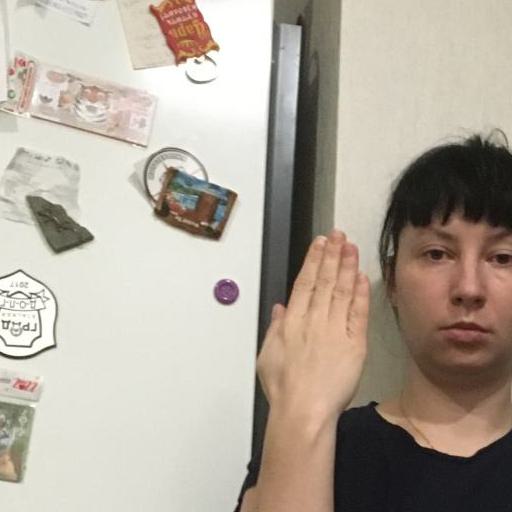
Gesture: stop_inverted